Arctic Region Supercomputing Center

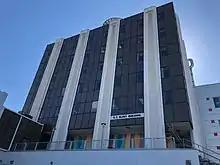
C.T. Elvey Building, former location of ARSC

The Arctic Region Supercomputing Center (ARSC) was from 1993 to 2015 a research facility organized under the University of Alaska Fairbanks (UAF). Located on the UAF campus, ARSC offered high-performance computing (HPC) and mass storage to the UAF and State of Alaska research communities.